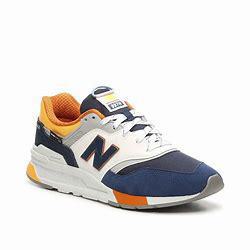
Brand: New
Model: Balance New Balance 997H